Merchant navy

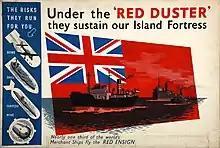
British propaganda during World War II highlighted the role of Britain's Merchant Navy in sustaining the Allied war effort.

A merchant navy or merchant marine is the fleet of merchant vessels that are registered in a specific country. On merchant vessels, seafarers of various ranks and sometimes members of are required by the International Convention on Standards of Training, Certification and Watchkeeping for Seafarers (STCW) to carry Merchant Mariner's Documents.